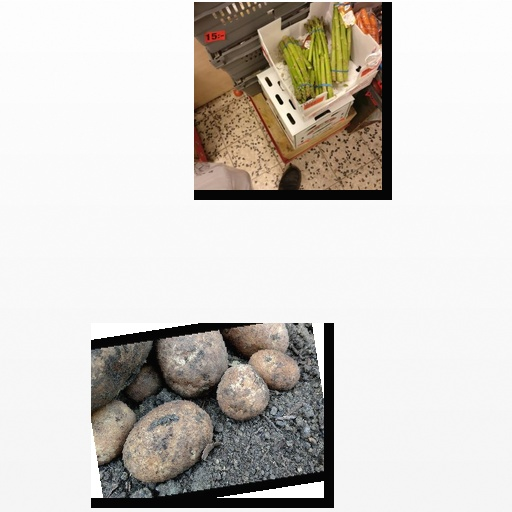
Food items: potato, asparagus